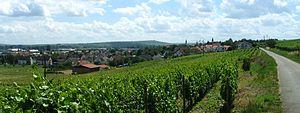
Langenlonsheim est une municipalité allemande située dans le land de Rhénanie-Palatinat et l'Arrondissement de Bad Kreuznach.